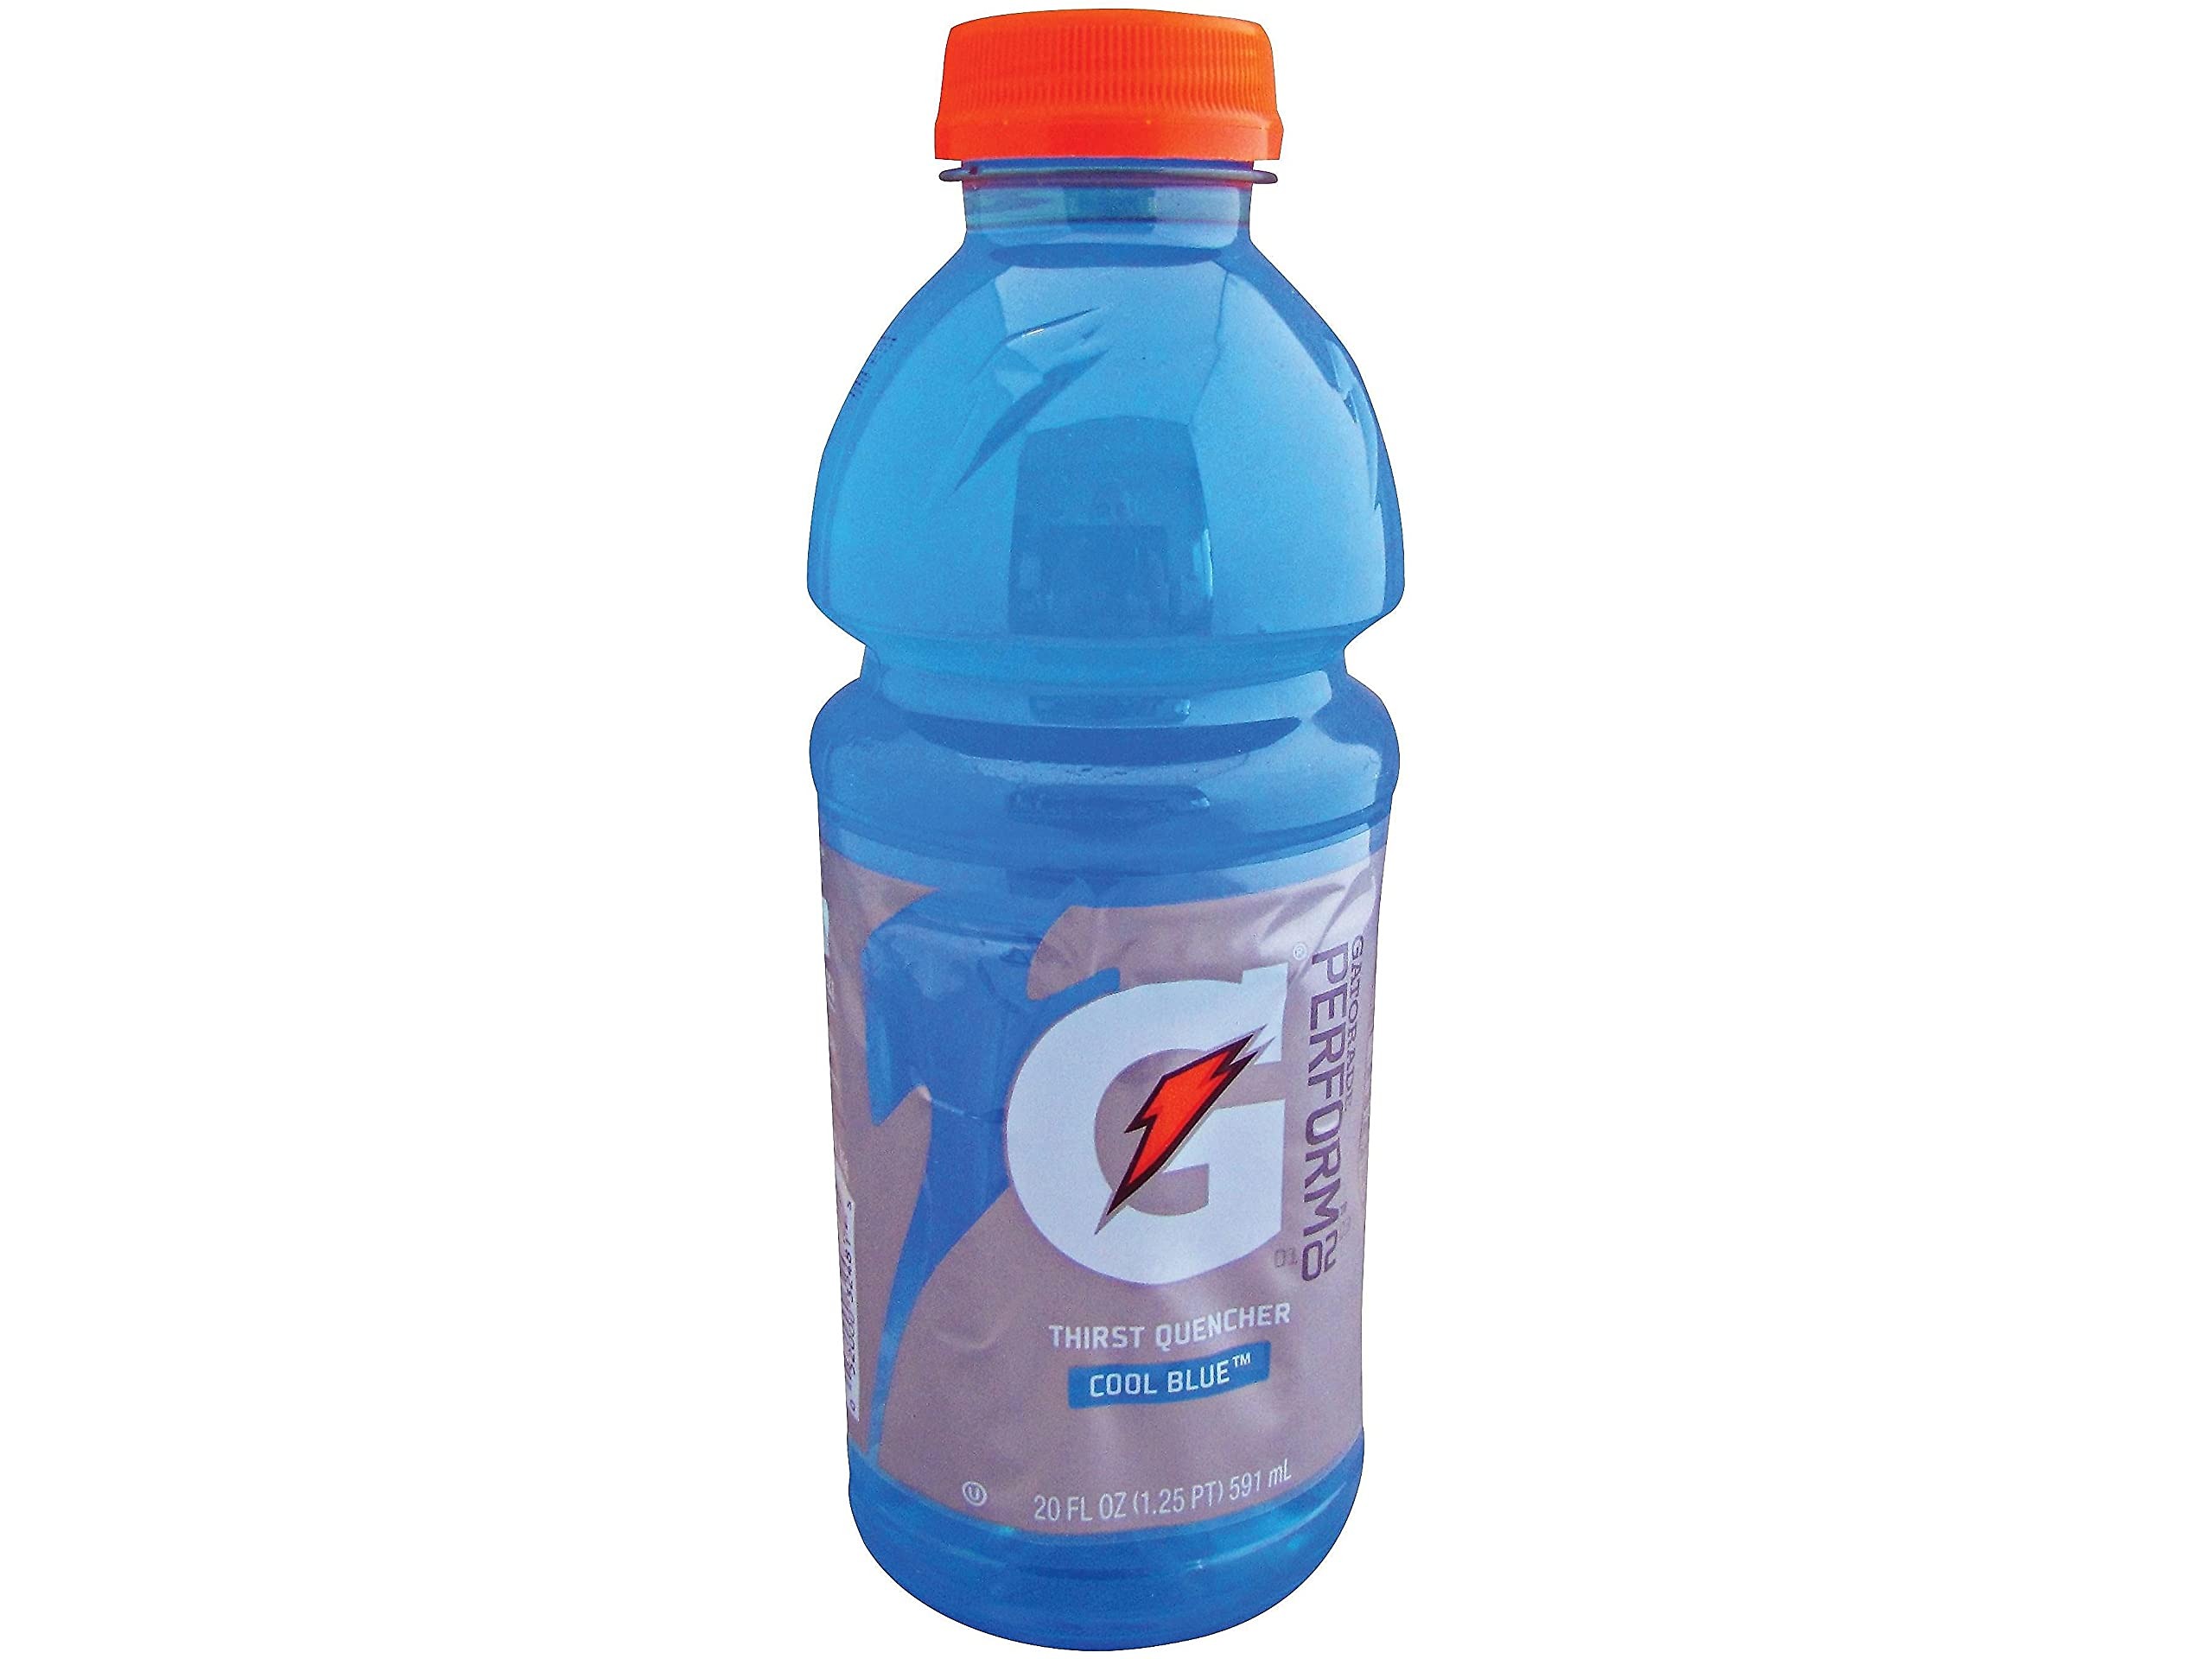
Item Name: Gatorade Cool Blue, 20 Oz, Pack of 24
Bullet Point 1: Sold as 24/Carton.
Bullet Point 2: Sports drink in Cool Blue flavor quenches thirst and refills minerals
Bullet Point 3: Comes in capacity of 20 fl. oz.
Bullet Point 4: Sold as 24 bottles per carton Cool, satisfying taste, energize, and re-hydrate without caffeine.
Bullet Point 5: Carbohydrates and electrolytes stimulate rapid fluid absorption A great source of hydration before, during, and after exercise .
Product Description: Replenish carbohydrates and electrolytes with this Gatorade G2 Thirst Quencher Cool Blue sports drink. Grab these ready-to-go sports drinks for a quick and convenient beverage. A unique electrolyte blend helps to keep your body hydrated. Each case contains 20 bottles, making these Gatorade G2 Thirst Quencher Cool Blue sports drinks perfect for stocking break rooms. Sports drink in Cool Blue flavor quenches thirst and refills minerals. Comes in capacity of 20 fl. oz. Sold as 24 bottles per carton. Cool, satisfying taste, energize, and re-hydrate without caffeine. Carbohydrates and electrolytes stimulate rapid fluid absorption. A great source of hydration before, during, and after exercise.
Value: 480.0
Unit: Fl Oz

Price: 7.98